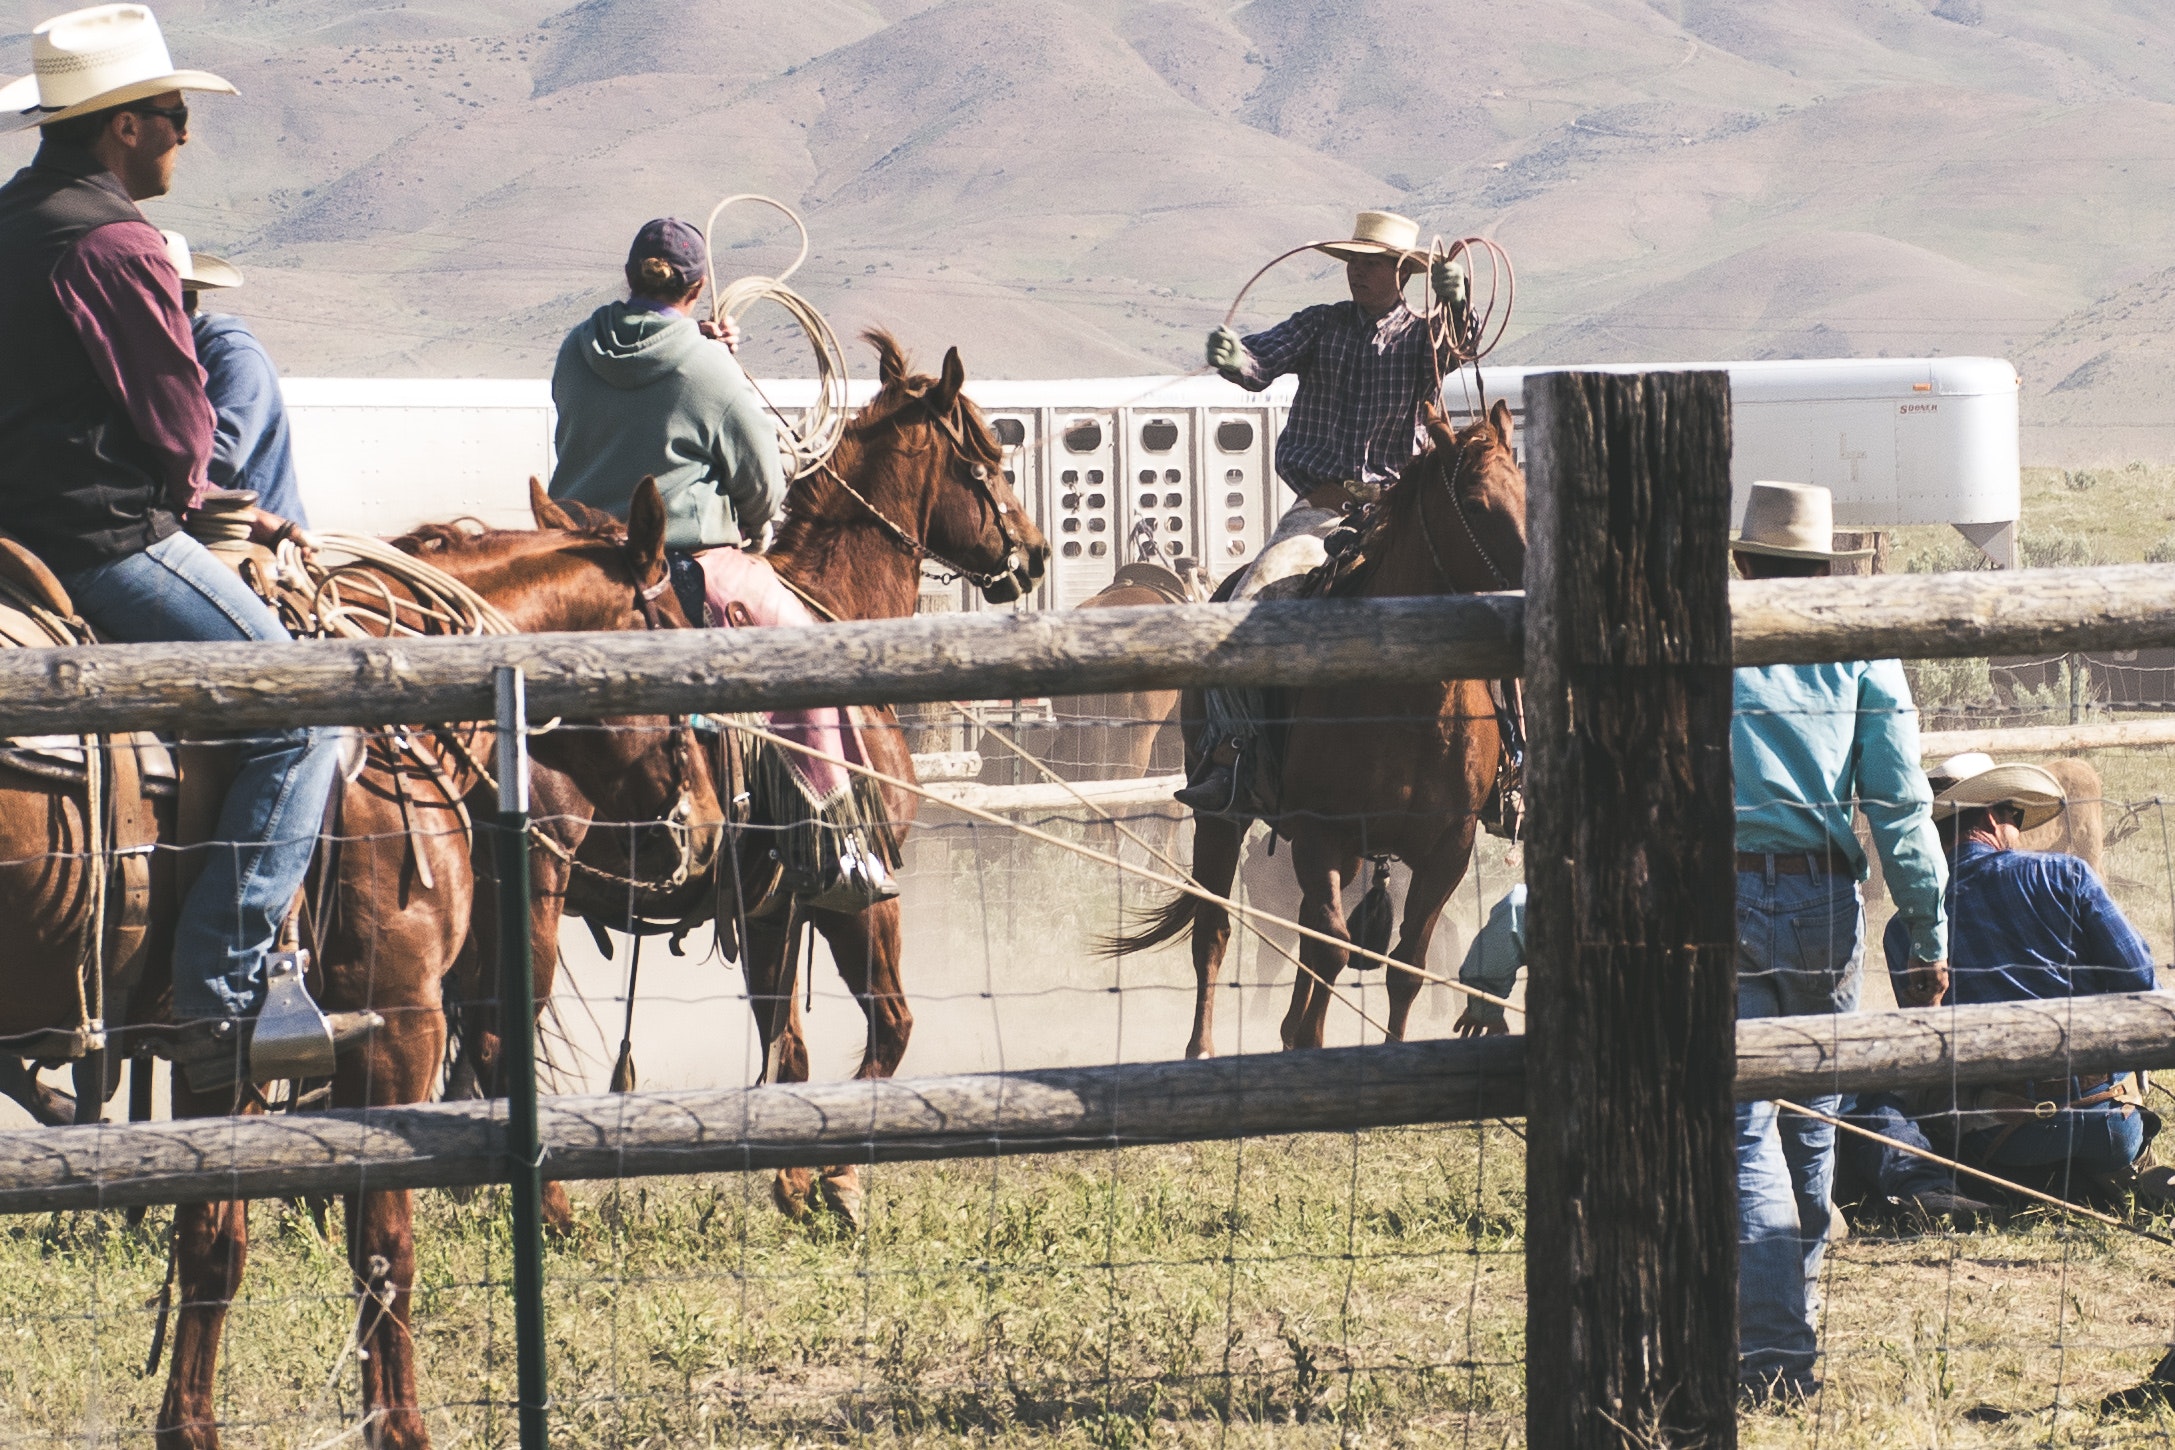
rein, horse, halter, pack animal, bridle, horse tack, animal sports, horse harness, ranch, wrangler, mare, traditional sport, landscape, working animal, stallion, rodeo, vehicle